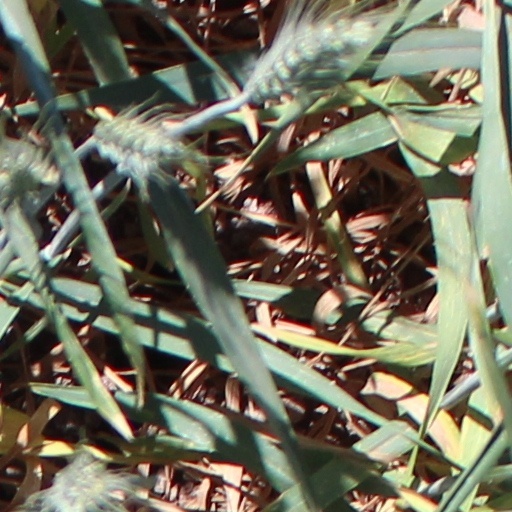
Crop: wheat